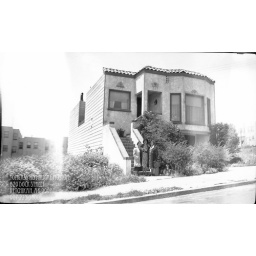
Irene Giebel, Sophie Jane Giebel Arndt and another person at the Arndt home in San Francisco, California